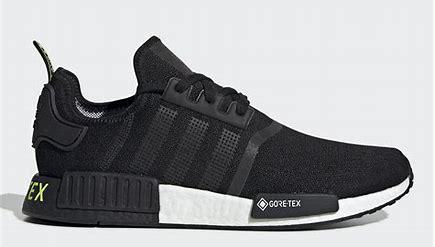
Brand: Adidas
Model: NMD_R1 V2